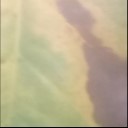
Label: Leaf_rust